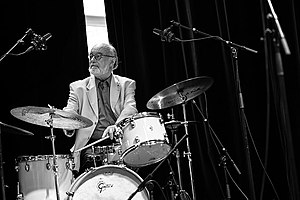
Jørn Okbo
Jørn Okbo 2017